Eldredgeops rana

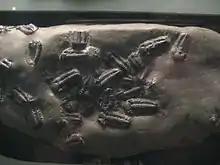
"Eldredgeops rana" fossils

"Eldredgeops rana" can be recognized by its large eyes (which remind some observers of a frog's eyes—the specific name "rana" is a reference to a common frog), its fairly large size (up to 6 inches long), and its habit of rolling up into a ball like a pill bug ("volvation"). In order to protect themselves from predators, "Eldredgeops rana" would roll into a ball with its hard exoskeleton on the outside as protection. Many other trilobites possessed the same ability, but "Eldredgeops rana" nearly perfected it. The slightest amount of sediment would trigger their senses, and "Eldredgeops rana" would be hidden in a tiny shelter made of its own body. Although this safety feature often helped them to evade predators, occasionally it backfired and the trilobite would be buried under heavy sediment. Their fossils can still be found in balled-up positions 400 million years later.